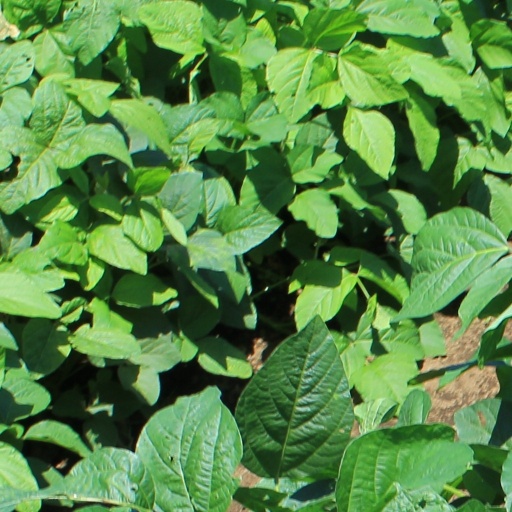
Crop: soybean